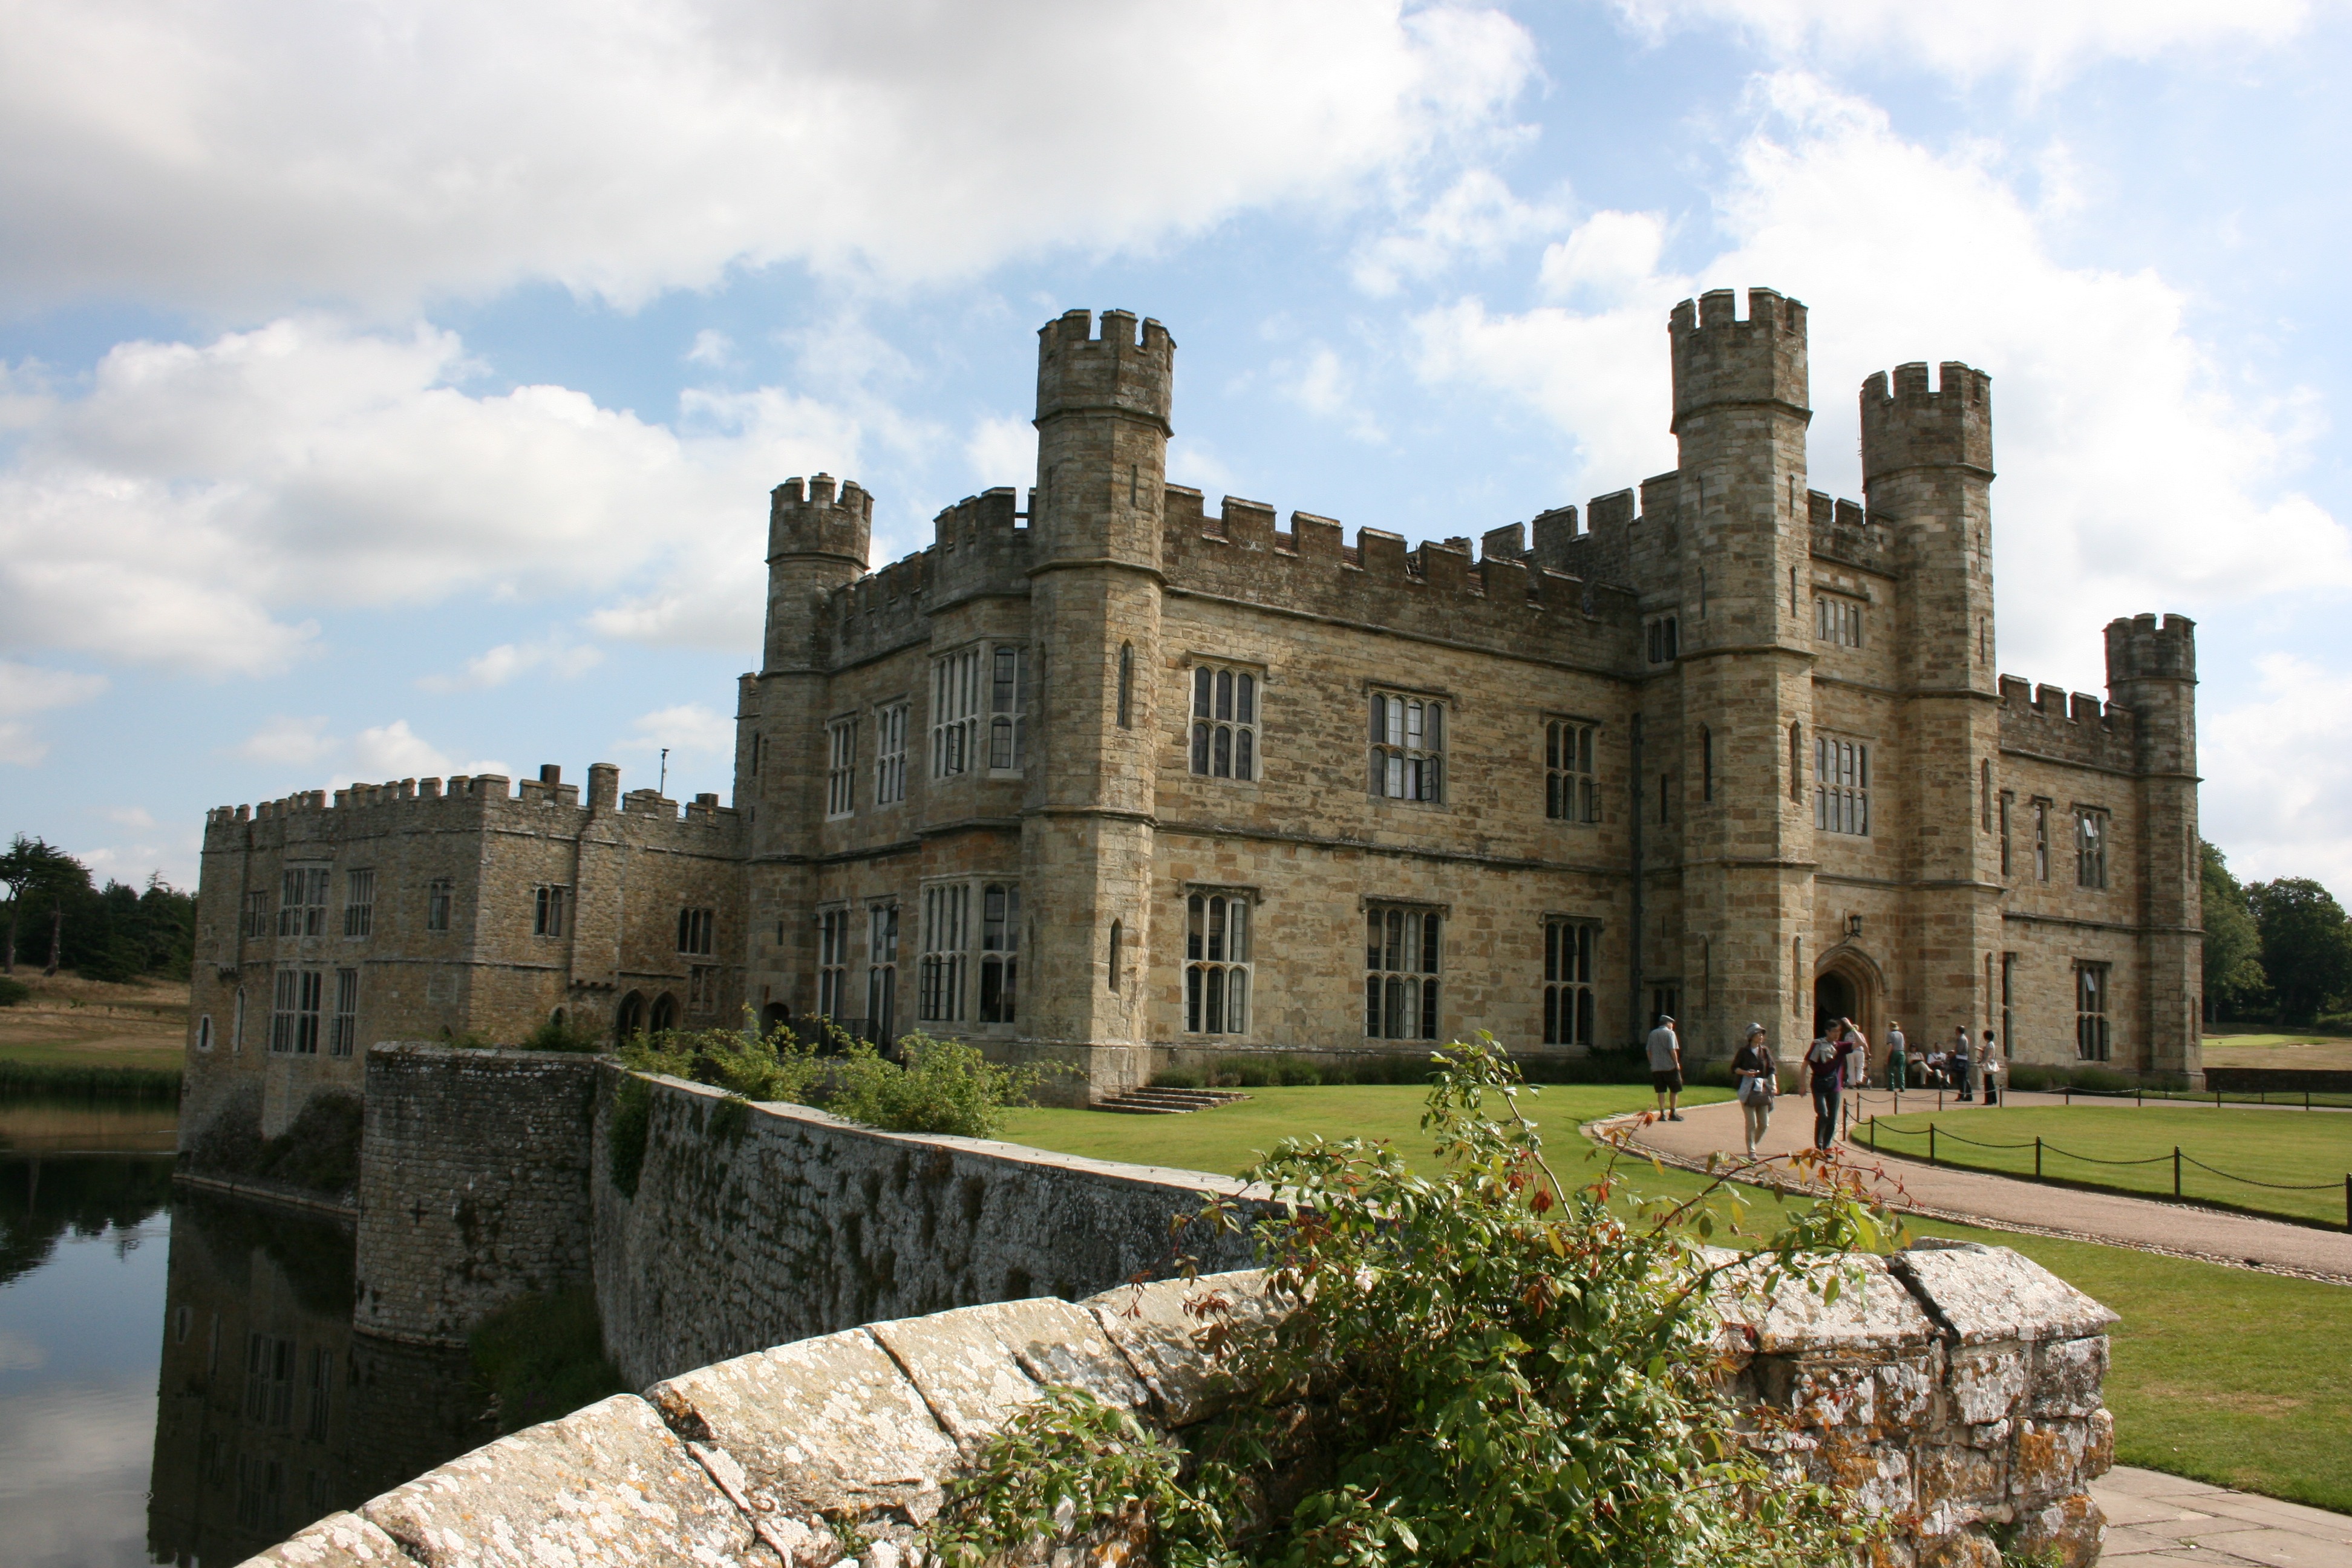
mansion, building, chateau, palace, castle, fortification, waterway, england, monastery, abbey, estate, moat, manor house, stately home, historic site, water castle, leeds castle